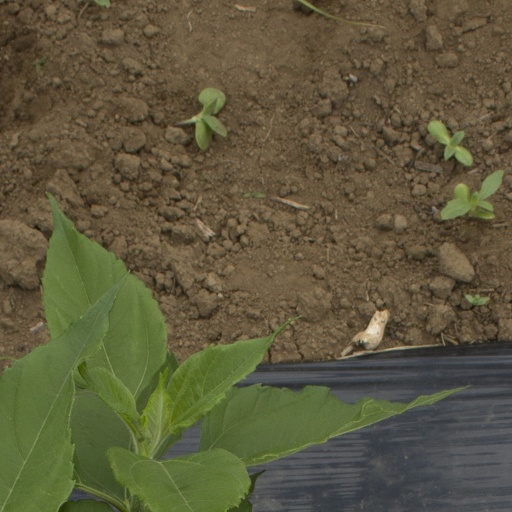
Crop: Jerusalem artichoke